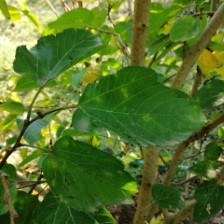
Variety: WhiteKing